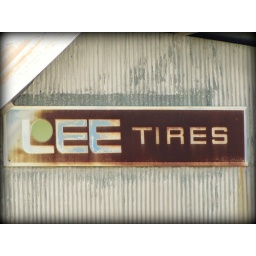
Vintage metal advertising sign attached to a metal storage building in McLouth, Kansas.